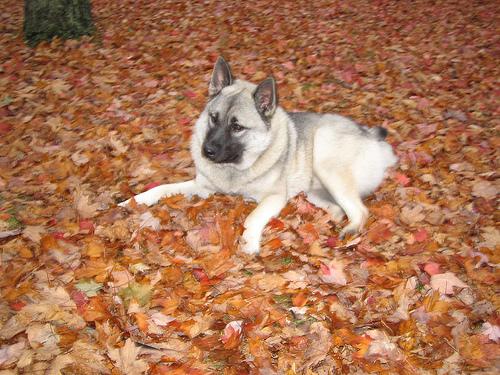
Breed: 217-n000046-Norwegian_elkhound